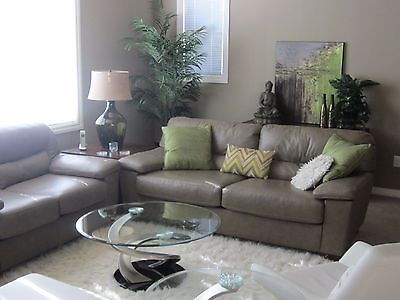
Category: sofa